Constance Prem Nath Dass

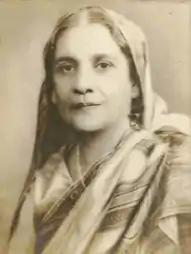

Constance Maya Das; 1886 – 1971) was an Indian educator and college administrator. She was president of Isabella Thoburn College (IT College), a women's college in Lucknow, which made her the first Indian woman to serve as the principal of a Christian college in India.